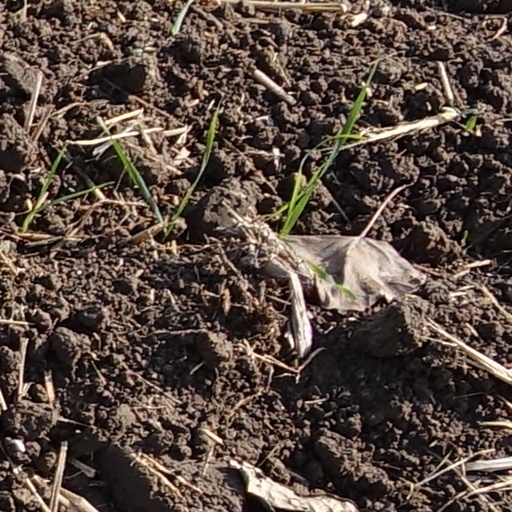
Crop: wheat